Uthayan

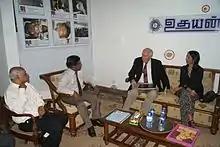
Stephen J. Rapp, the United States Ambassador-at-Large for War Crimes Issues and Michele J. Sison, US ambassador to Sri Lanka are discussing with E. Saravanapavan, managing director of the Uthayan newspaper and M. V. Kanamaylnathan, Editor-in-chief at Uthayan Newspapers's Office in Jaffna on 8 January 2014. Some of the bullet holes and portraits of slain staff are visible on the wall behind them.

The "Uthayan" and its employees have been subject to numerous attacks during its existence. In 1987, the Sri Lankan security forces attacked the Navalar Road in Jaffna, where the "Uthayan" offices were located, using artillery. Two "Uthayan" employees were injured and 40 others in the area were killed. In 1990, the "Uthayan's" offices were hit by an air raid killing one employee and injuring five.